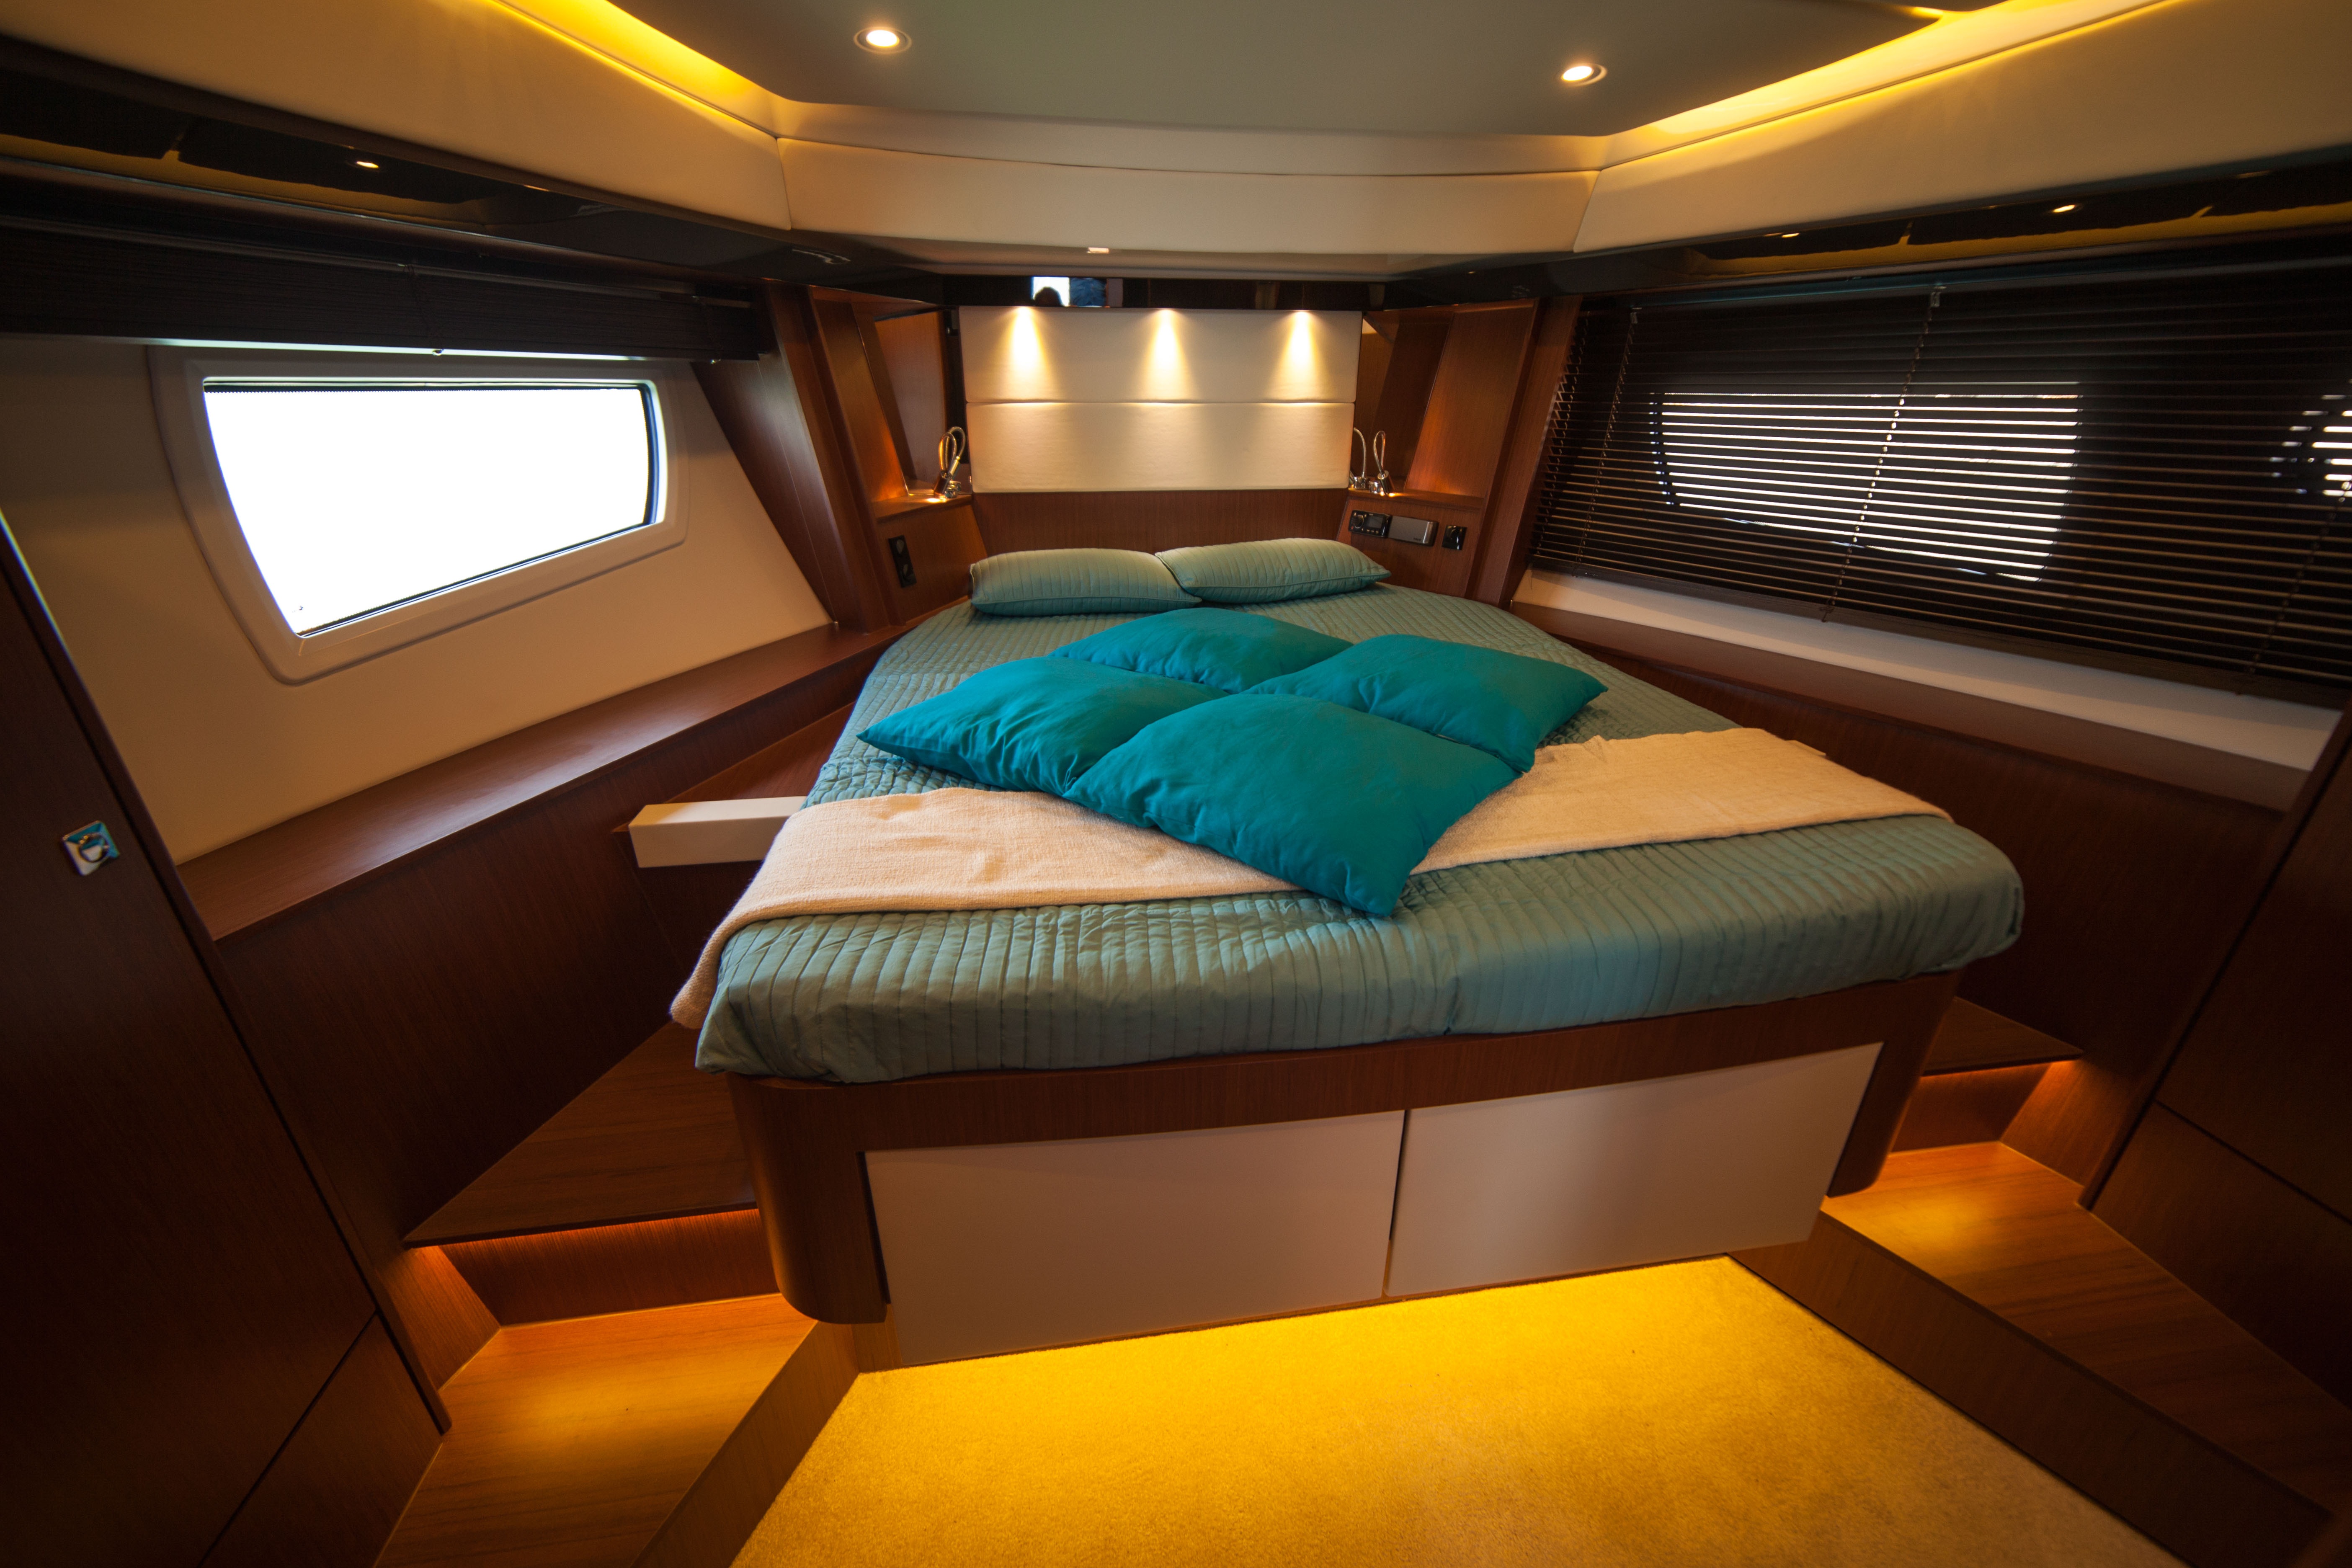
boat, interior, ship, vehicle, yacht, cabin, room, bed, watercraft, passenger ship, luxury yacht, motor yacht, luxury vehicle